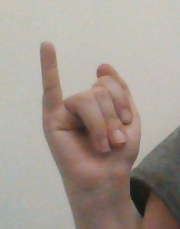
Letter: meem